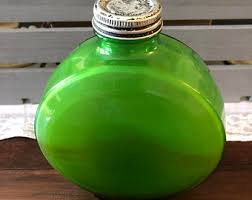
Label: glass